Skorpiovenator

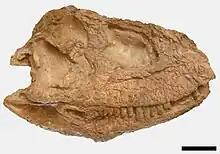
Skull

The skull of "Skorpiovenator", measured from the premaxilla to the quadrate, measured in length. It was fairly short and blunt, similar to that of "Carnotaurus", though was shorter and deeper than those of "Abelisaurus" and "Majungasaurus". The antorbital fossa is less developed than in other abelisauroids. The postorbital was large, and intersected the orbit (eye socket), to the point where it almost contacted the lacrimal on the opposite side. Consequently, the orbit had a distinctive "keyhole" shape, similar to that of "Carnotaurus" and the giant coelurosaur "Tyrannosaurus rex". The dorsal border of the postorbital was inflated and well-ornamented, similar to that of "Ekrixinatosaurus". The bone texture of "Skorpiovenator"'s skull was very rugose, even when compared with other abelisaurids. The rugosities of the snout are hummocky, which are osteological correlates for scales, and the overall pattern of cranial ornamentation is almost identical to that of "Rugops". Much of the bone surface, especially on the top of the skull, is covered in small foramina, suggesting extensive innervation from the trigeminal nerve. This suggests the presence of sensitive facial tissues, akin to those seen in many other theropods, including the related "Majungasaurus".